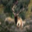
Label: deer